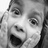
Emotion: surprise